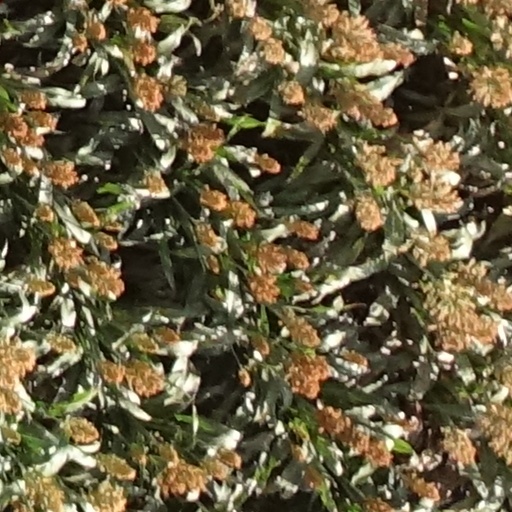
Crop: sorghum